Lexington SC

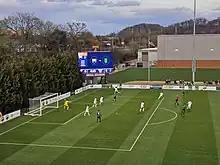
Lexington SC and One Knoxville SC facing off in both club's first ever USL1 match

Lexington SC and One Knoxville joined USL League One as expansion sides together in 2023. The rivalry stems from the Kentucky–Tennessee rivalry as Lexington is home to the University of Kentucky and Knoxville is home to the University of Tennessee. The rivalry name comes from the old name for the matchup between Kentucky and Tennessee in college football where a beer barrel trophy was presented to the winner.